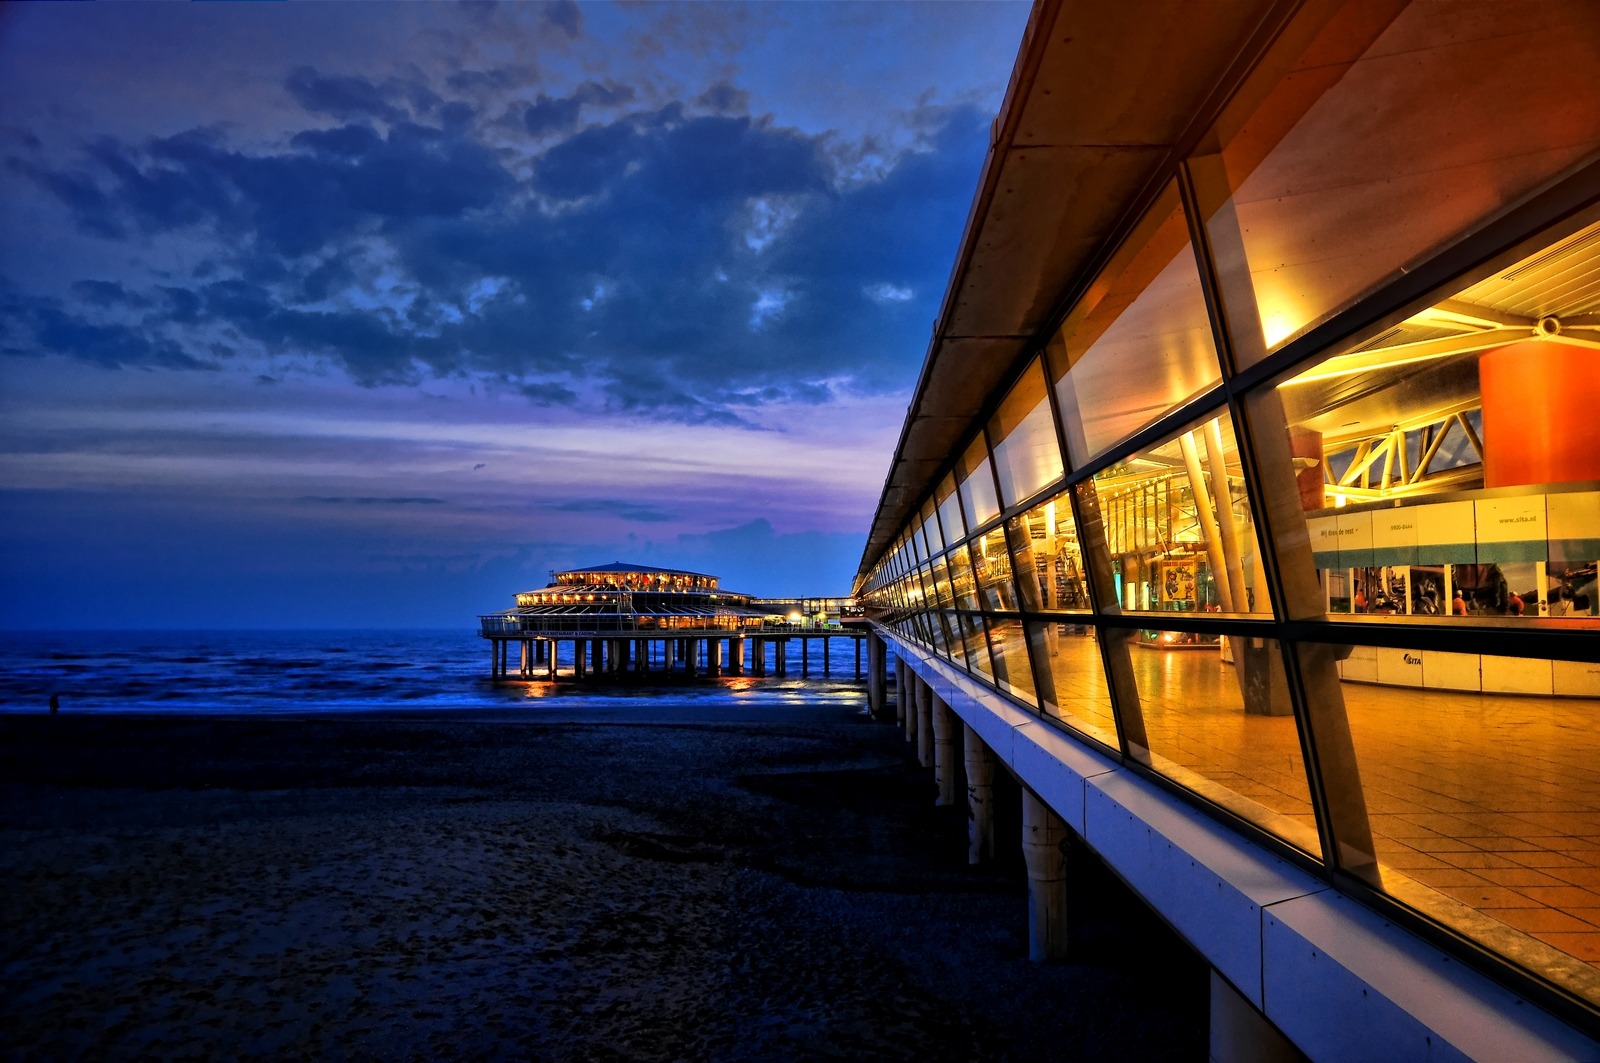
sea, coast, ocean, horizon, winter, sky, sunrise, sunset, night, sunlight, morning, dawn, pier, cityscape, dusk, evening, reflection, scheveningen